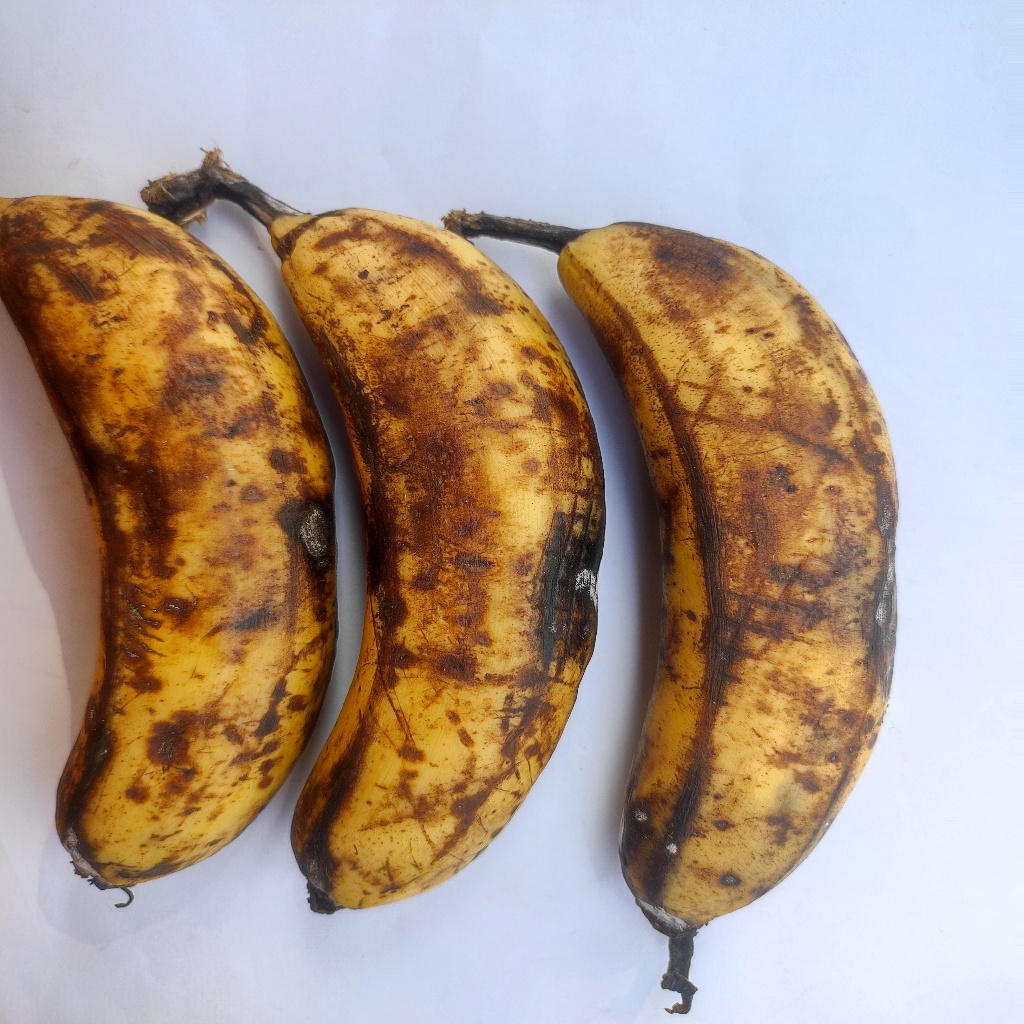
Crop: banana
Quality class: Defect